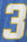
Number: 3